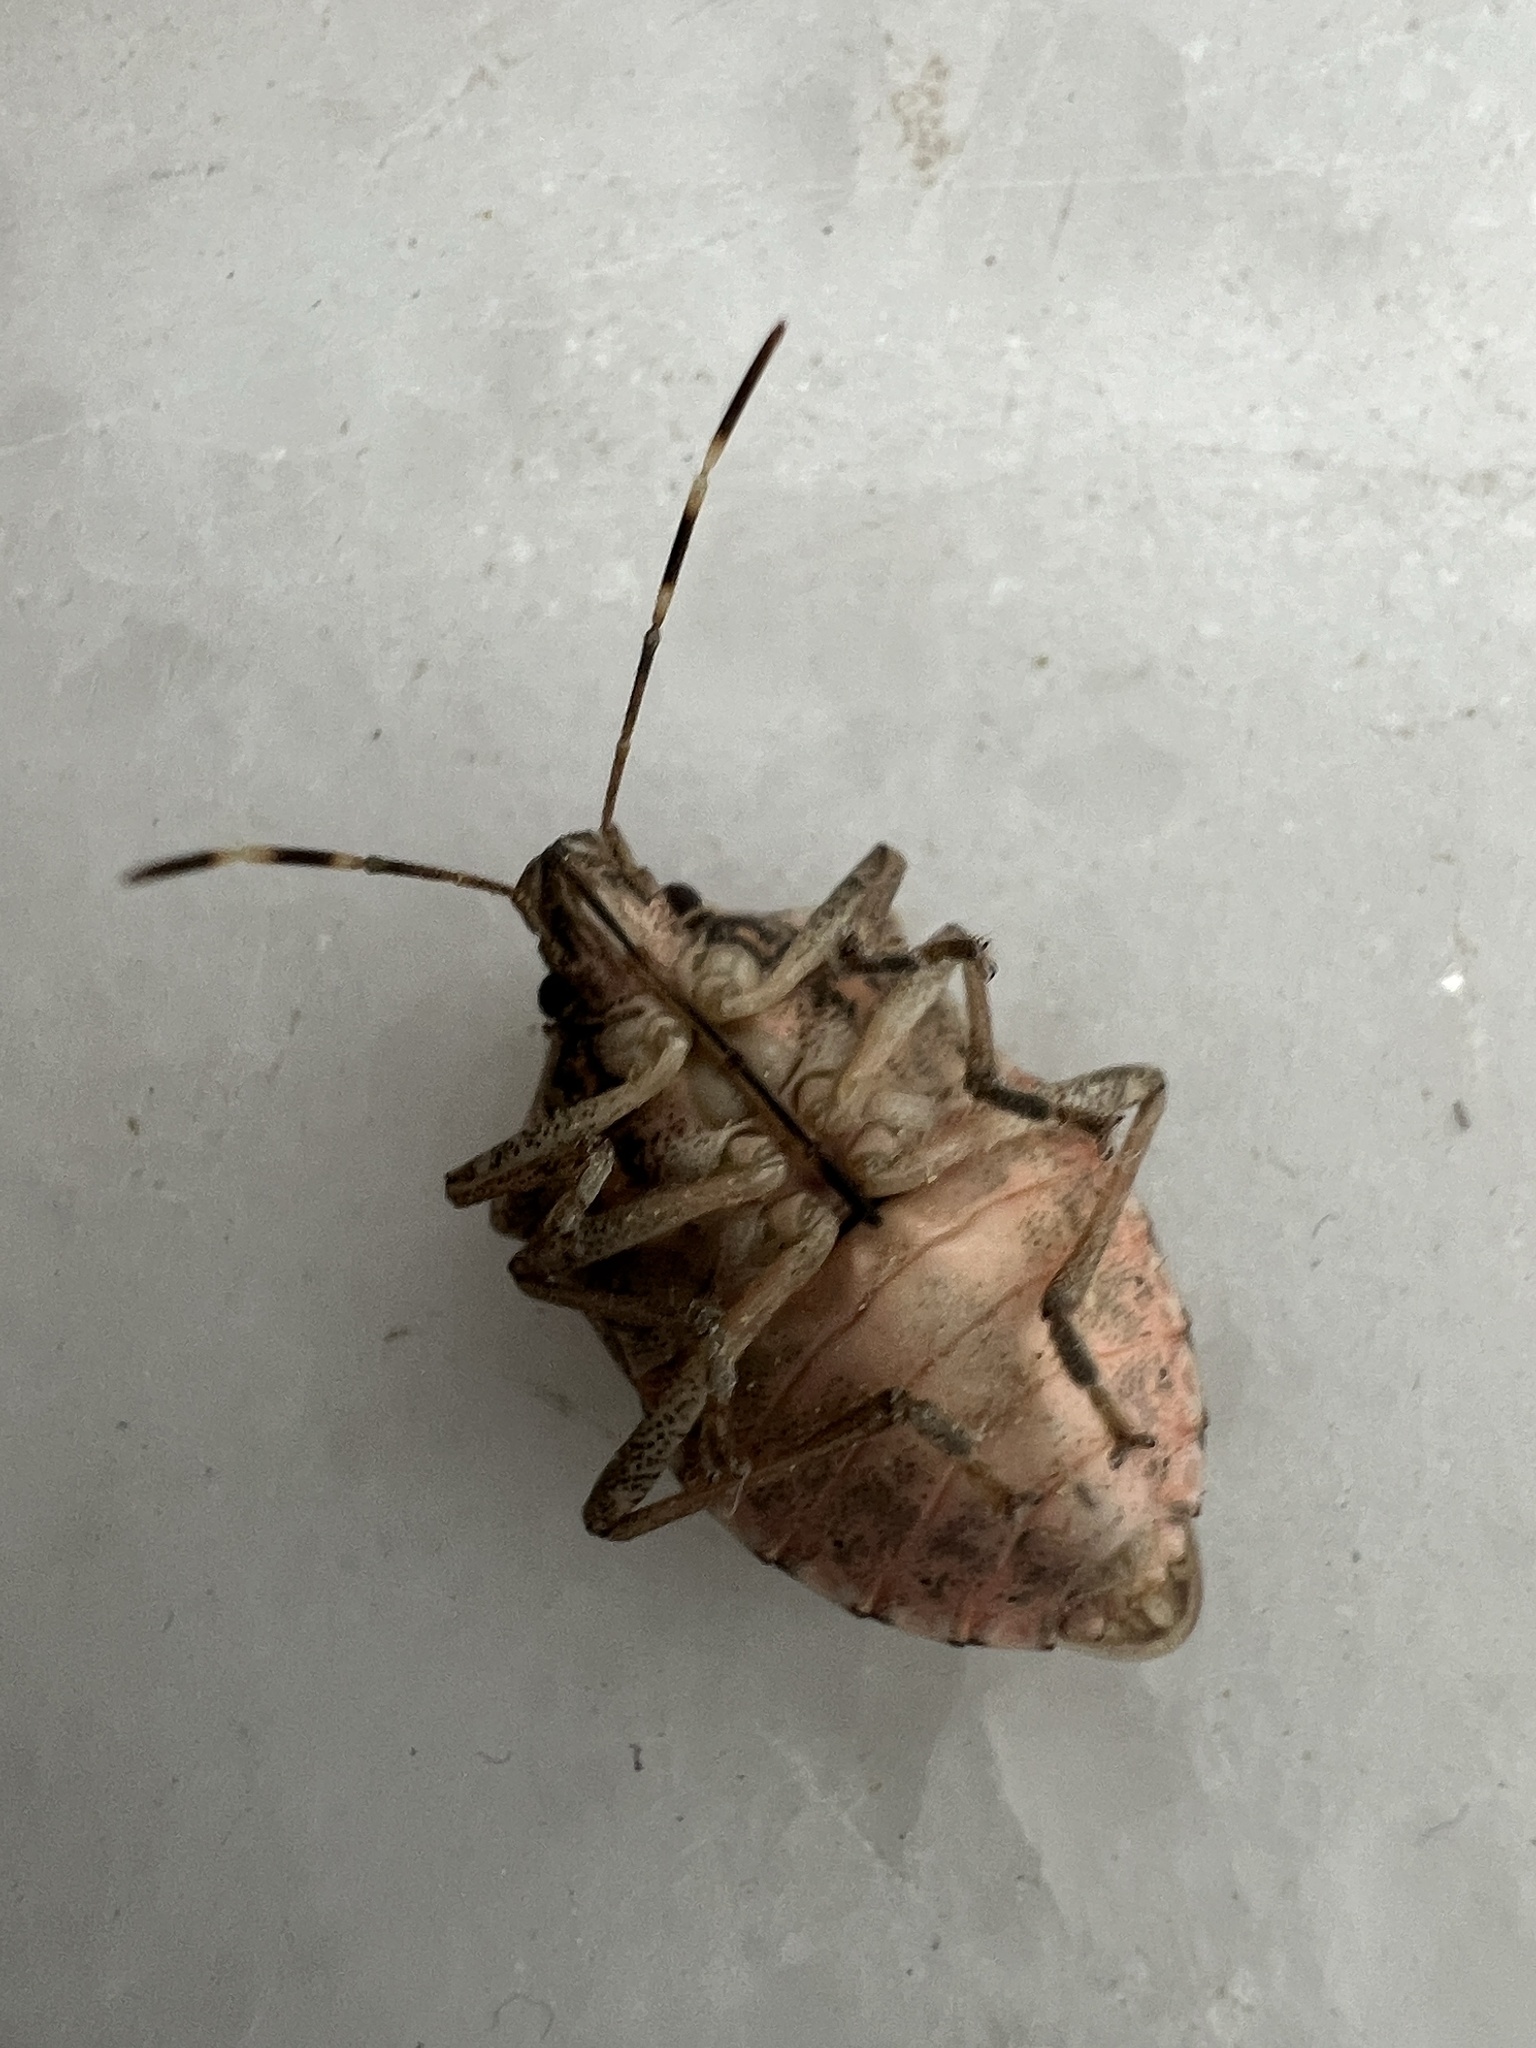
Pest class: stink_bug